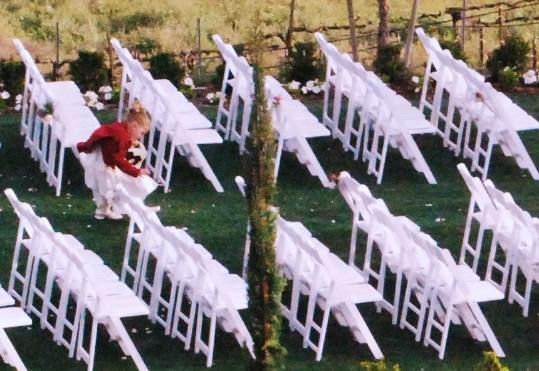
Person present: Yes